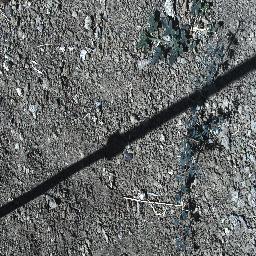
Label: prickly_acacia